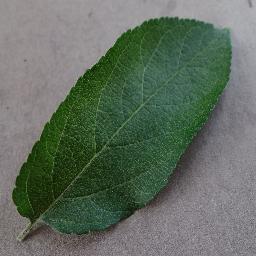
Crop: apple
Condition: healthy